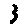
Label: 3